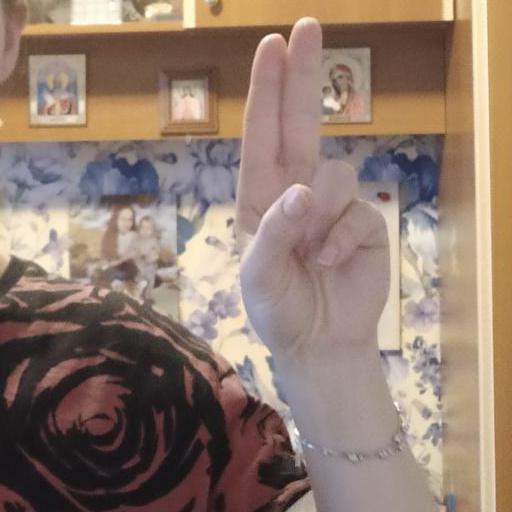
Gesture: two_up